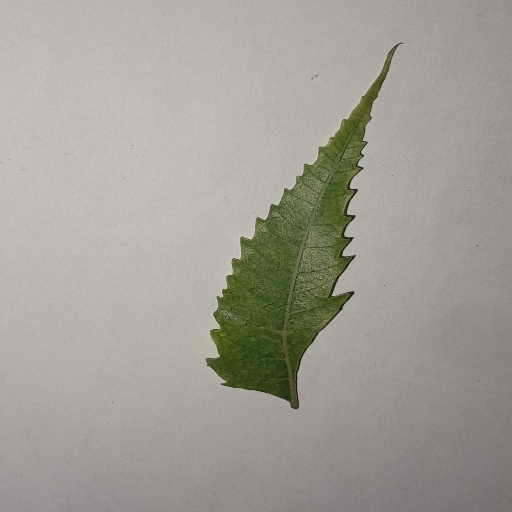
Species: Neem
Leaf condition: Yellow Leaf